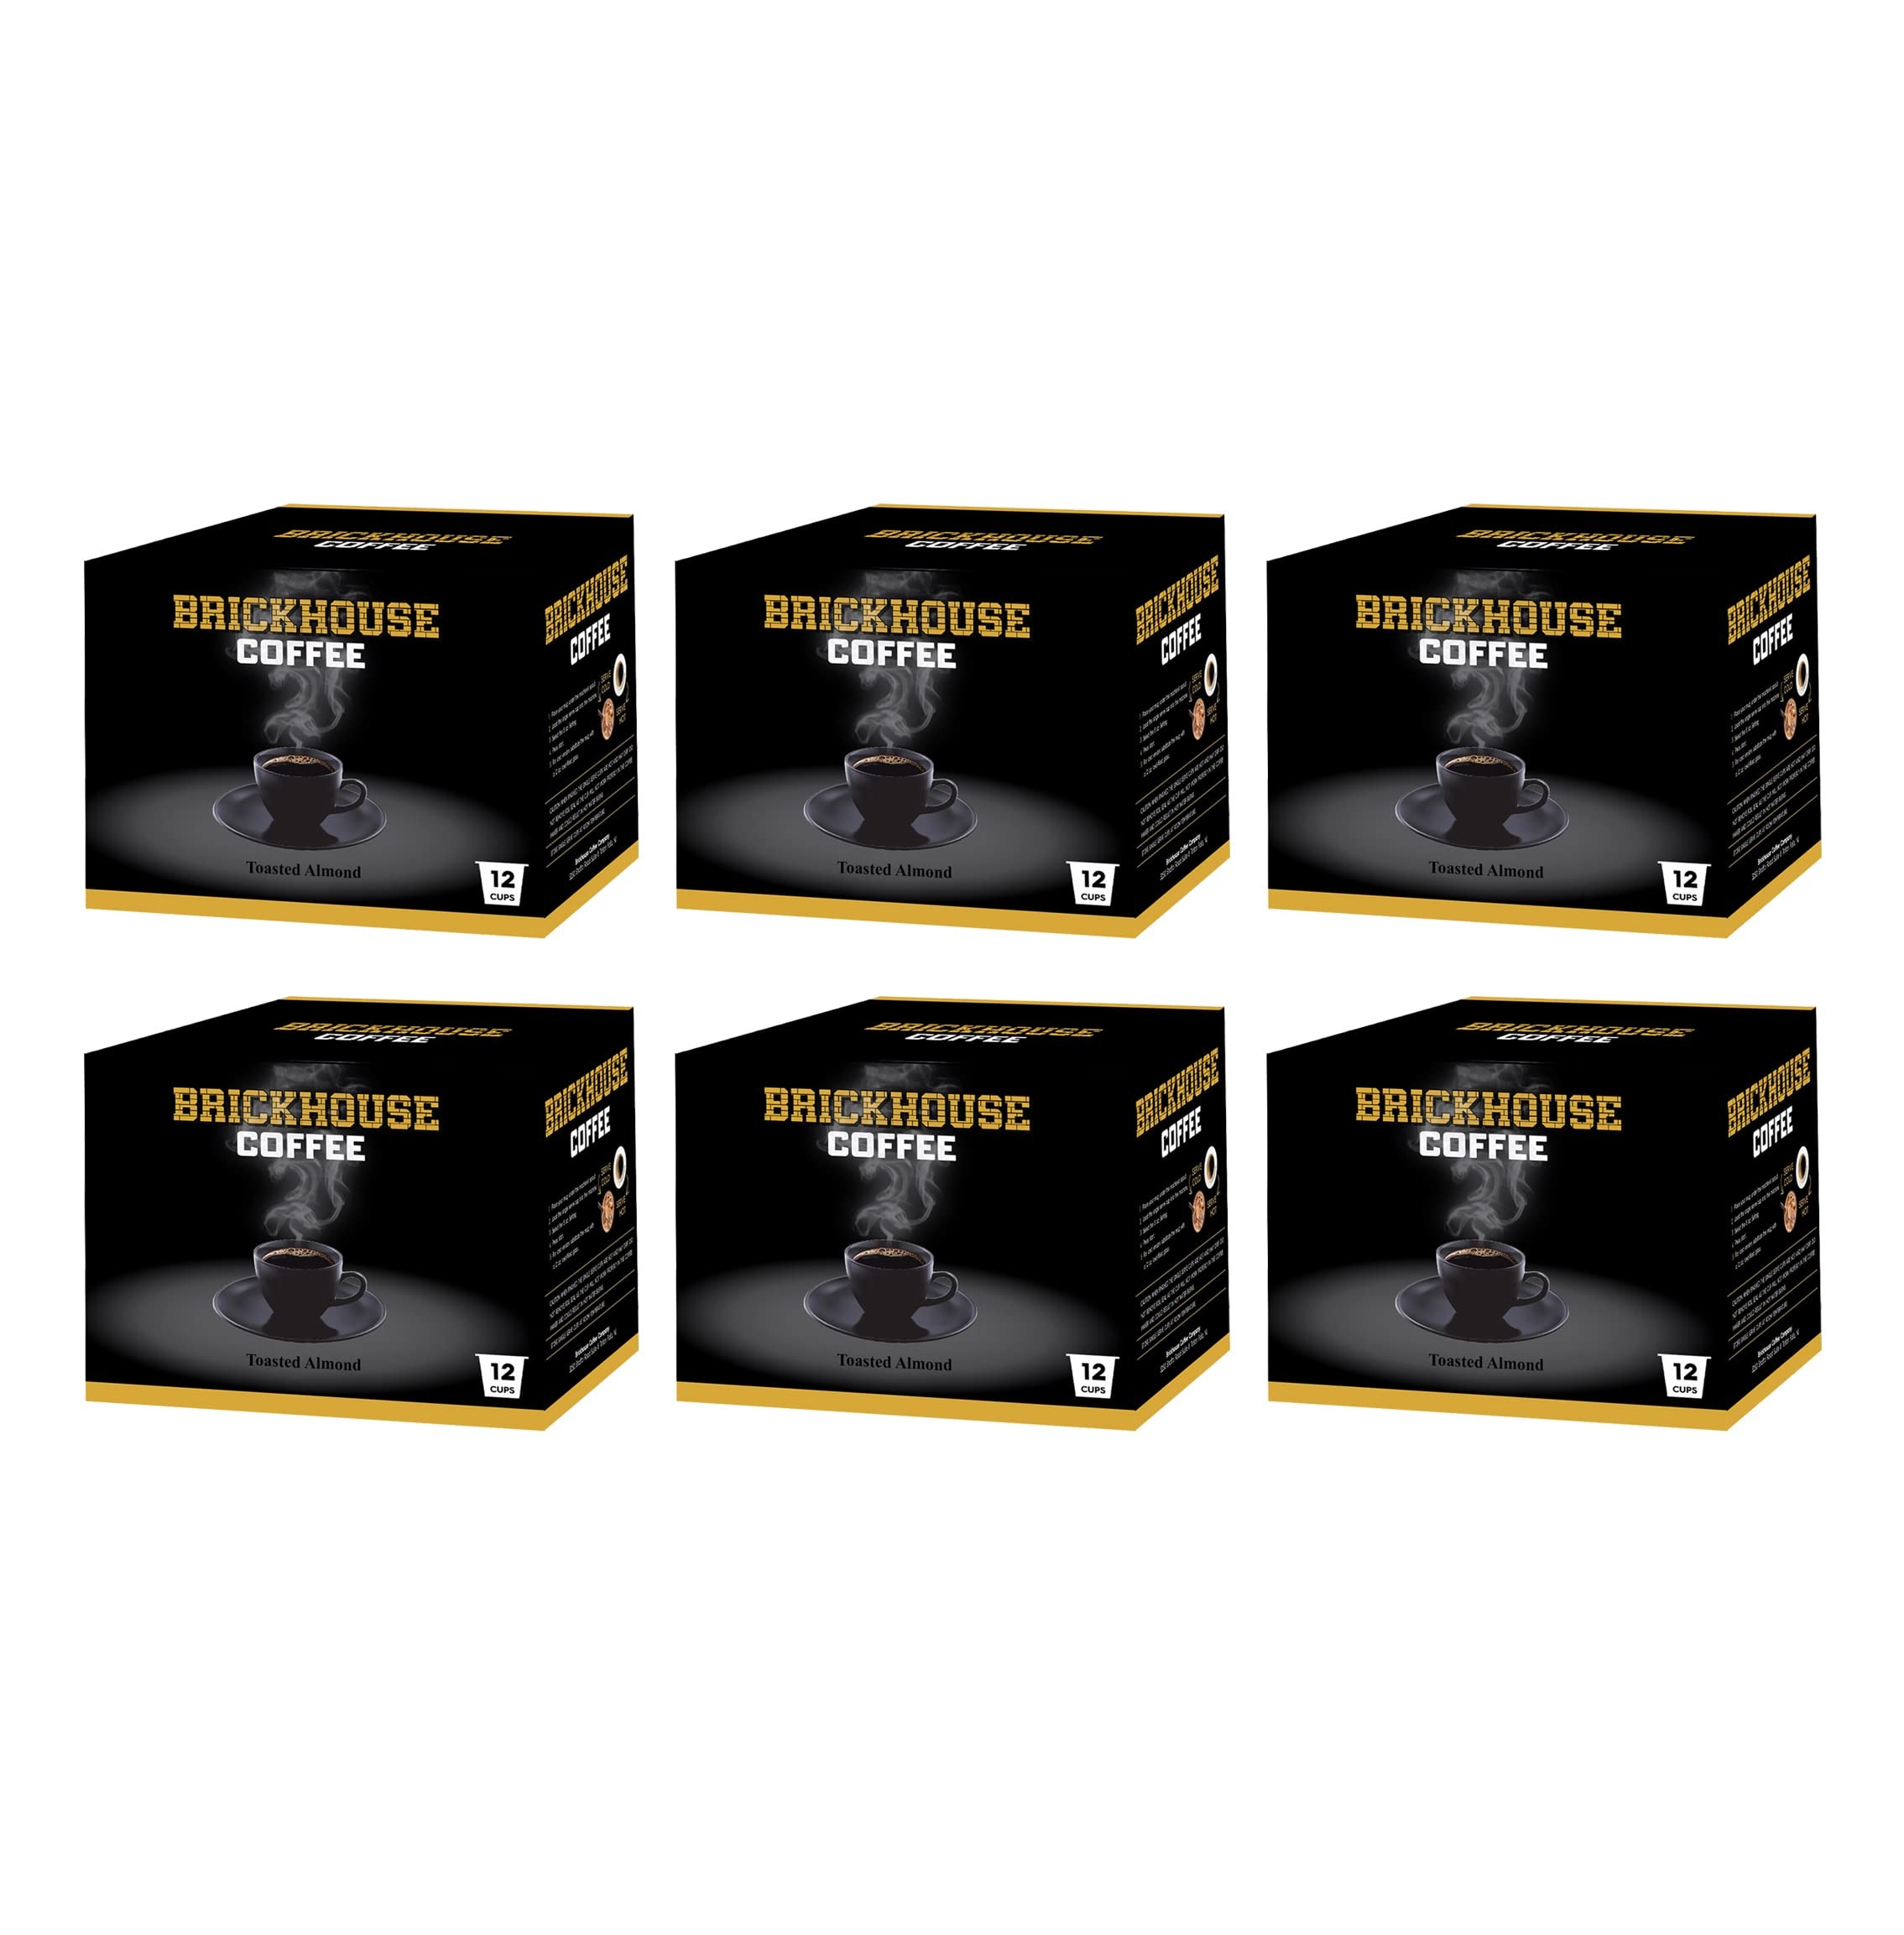
Item Name: Brickhouse Toasted Almond Flavored Coffee Pods – 72 Count Single Serve Cups Compatible with Keurig Brewers – Nutty, Smooth Medium Roast Gourmet Coffee
Bullet Point 1: Toasty Almond Flavor: A rich, nutty coffee with the warm taste of roasted almonds and a smooth finish.
Bullet Point 2: Medium Roast Balance: Crafted for smoothness with a mellow body and comforting aroma.
Bullet Point 3: Convenient Single Serve Pods: Designed for most Keurig brewers for a quick, delicious cup anytime.
Bullet Point 4: Value Pack Format: Includes six boxes of 12 single serve pods, individually sealed for freshness.
Bullet Point 5: Top Quality Coffee: A truly great cup of coffee starts with a truly great bean. Brickhouse Coffee only uses the best quality green coffee beans from around the world. Through custom roasting, blending, and packaging, our products are made to meet the individual needs of our customers.
Product Description: Brickhouse Toasted Almond Flavored Coffee Pods deliver the warm, nutty flavor of perfectly roasted almonds in every cup. This medium roast coffee offers a smooth body with subtle sweetness, making it a comforting and flavorful choice for any time of day. Whether you're pairing it with breakfast or enjoying a midday treat, Toasted Almond adds a satisfying twist to your coffee experience. Crafted from high-quality green coffee beans sourced from around the world, Brickhouse Coffee is custom roasted in small batches to ensure flavor consistency and freshness. These single serve pods are compatible with most Keurig brewers, providing a quick, mess-free way to enjoy gourmet coffee at home or in the office. Each 72-count case includes six boxes of 12 single serve pods, individually sealed to preserve peak flavor and aroma. Toasted Almond is the perfect choice for nut lovers looking for a balanced and flavorful brew.
Value: 1.0
Unit: Count

Price: 39.99